Leionema elatius

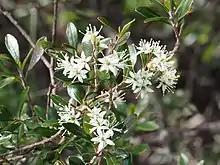
Subspecies "elatius" in Dorrigo National Park

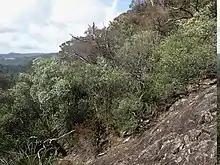
Habit on Dome Mountain in Dorrigo National Park

Leionema elatius, commonly known as tall phebalium, is a shrub species that is endemic to New South Wales and Queensland in Australia. It has glossy green, variably-shaped leaves and clusters of white-lemon flowers in spring.